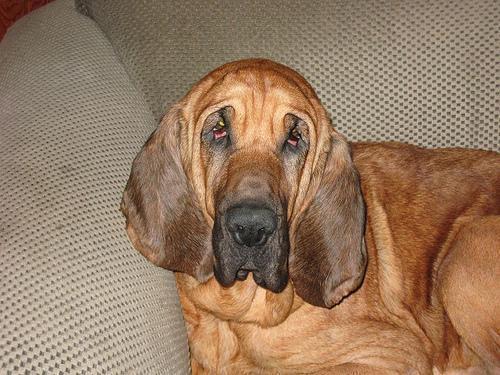
bloodhound